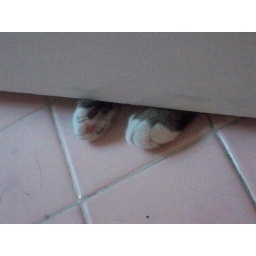
She likes to reach under the bathroom door and see what's on the other side.